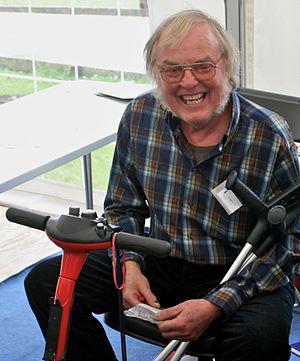
Colin Trevor Pillinger, né le 9 mai 1943 et mort le 7 mai 2014 des suites d'une hémorragie cérébrale, est un planétologue anglais. Professeur à l'Open University de Milton Keynes, il est également le chercheur principal du projet d'atterrisseur martien britannique Beagle 2, lequel fut finalement un échec, et travaillait sur un groupe de météorites martiennes. Colin Pellinger est commandeur de l'ordre de l'Empire britannique.